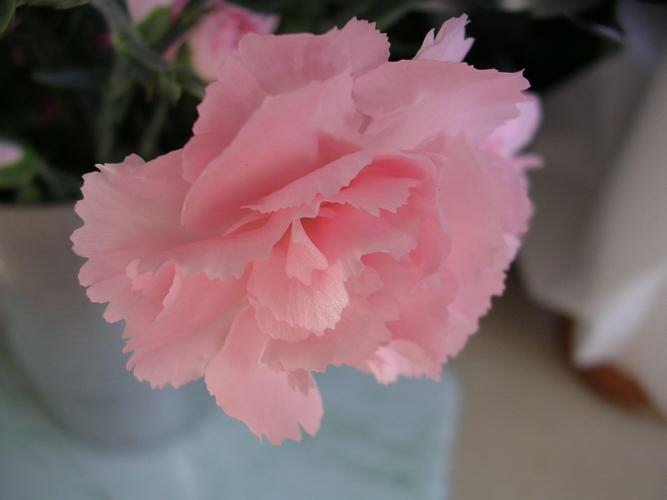
Flower: carnation